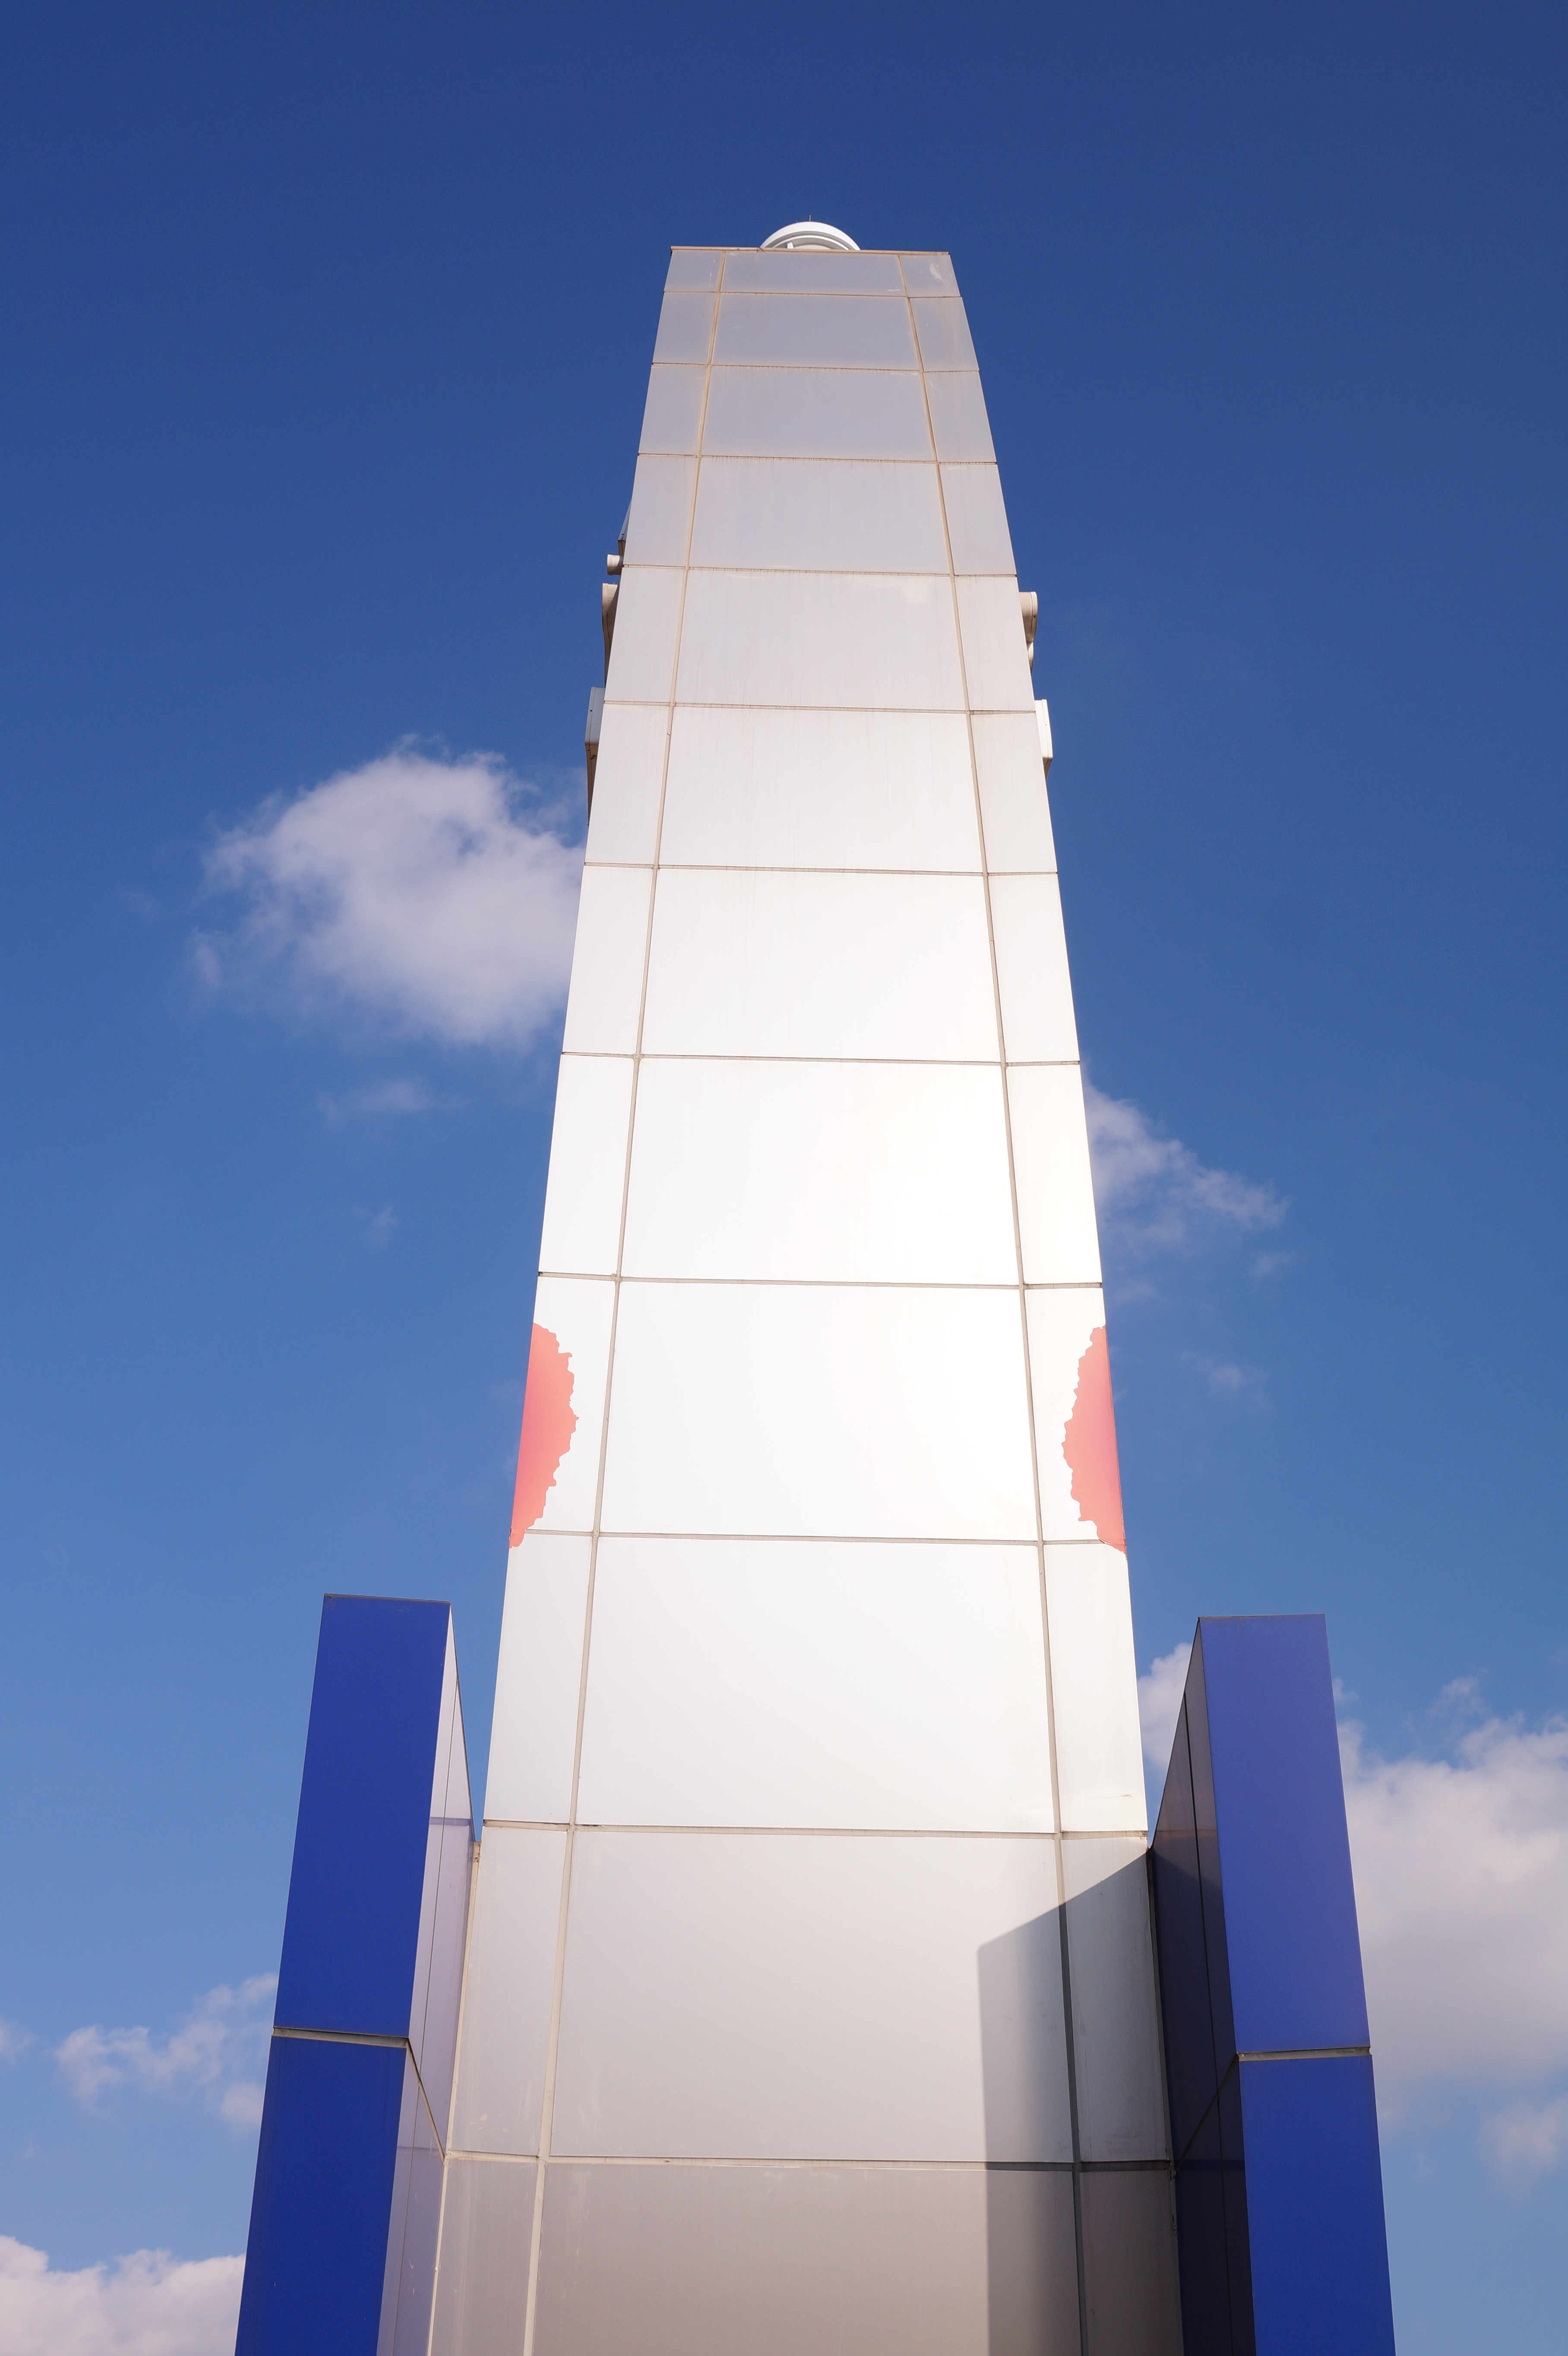
architecture, structure, sky, skyscraper, monument, line, reflection, tower, landmark, facade, blue, tower block, blue sky, sculpture, shape, top, control tower, atmosphere of earth